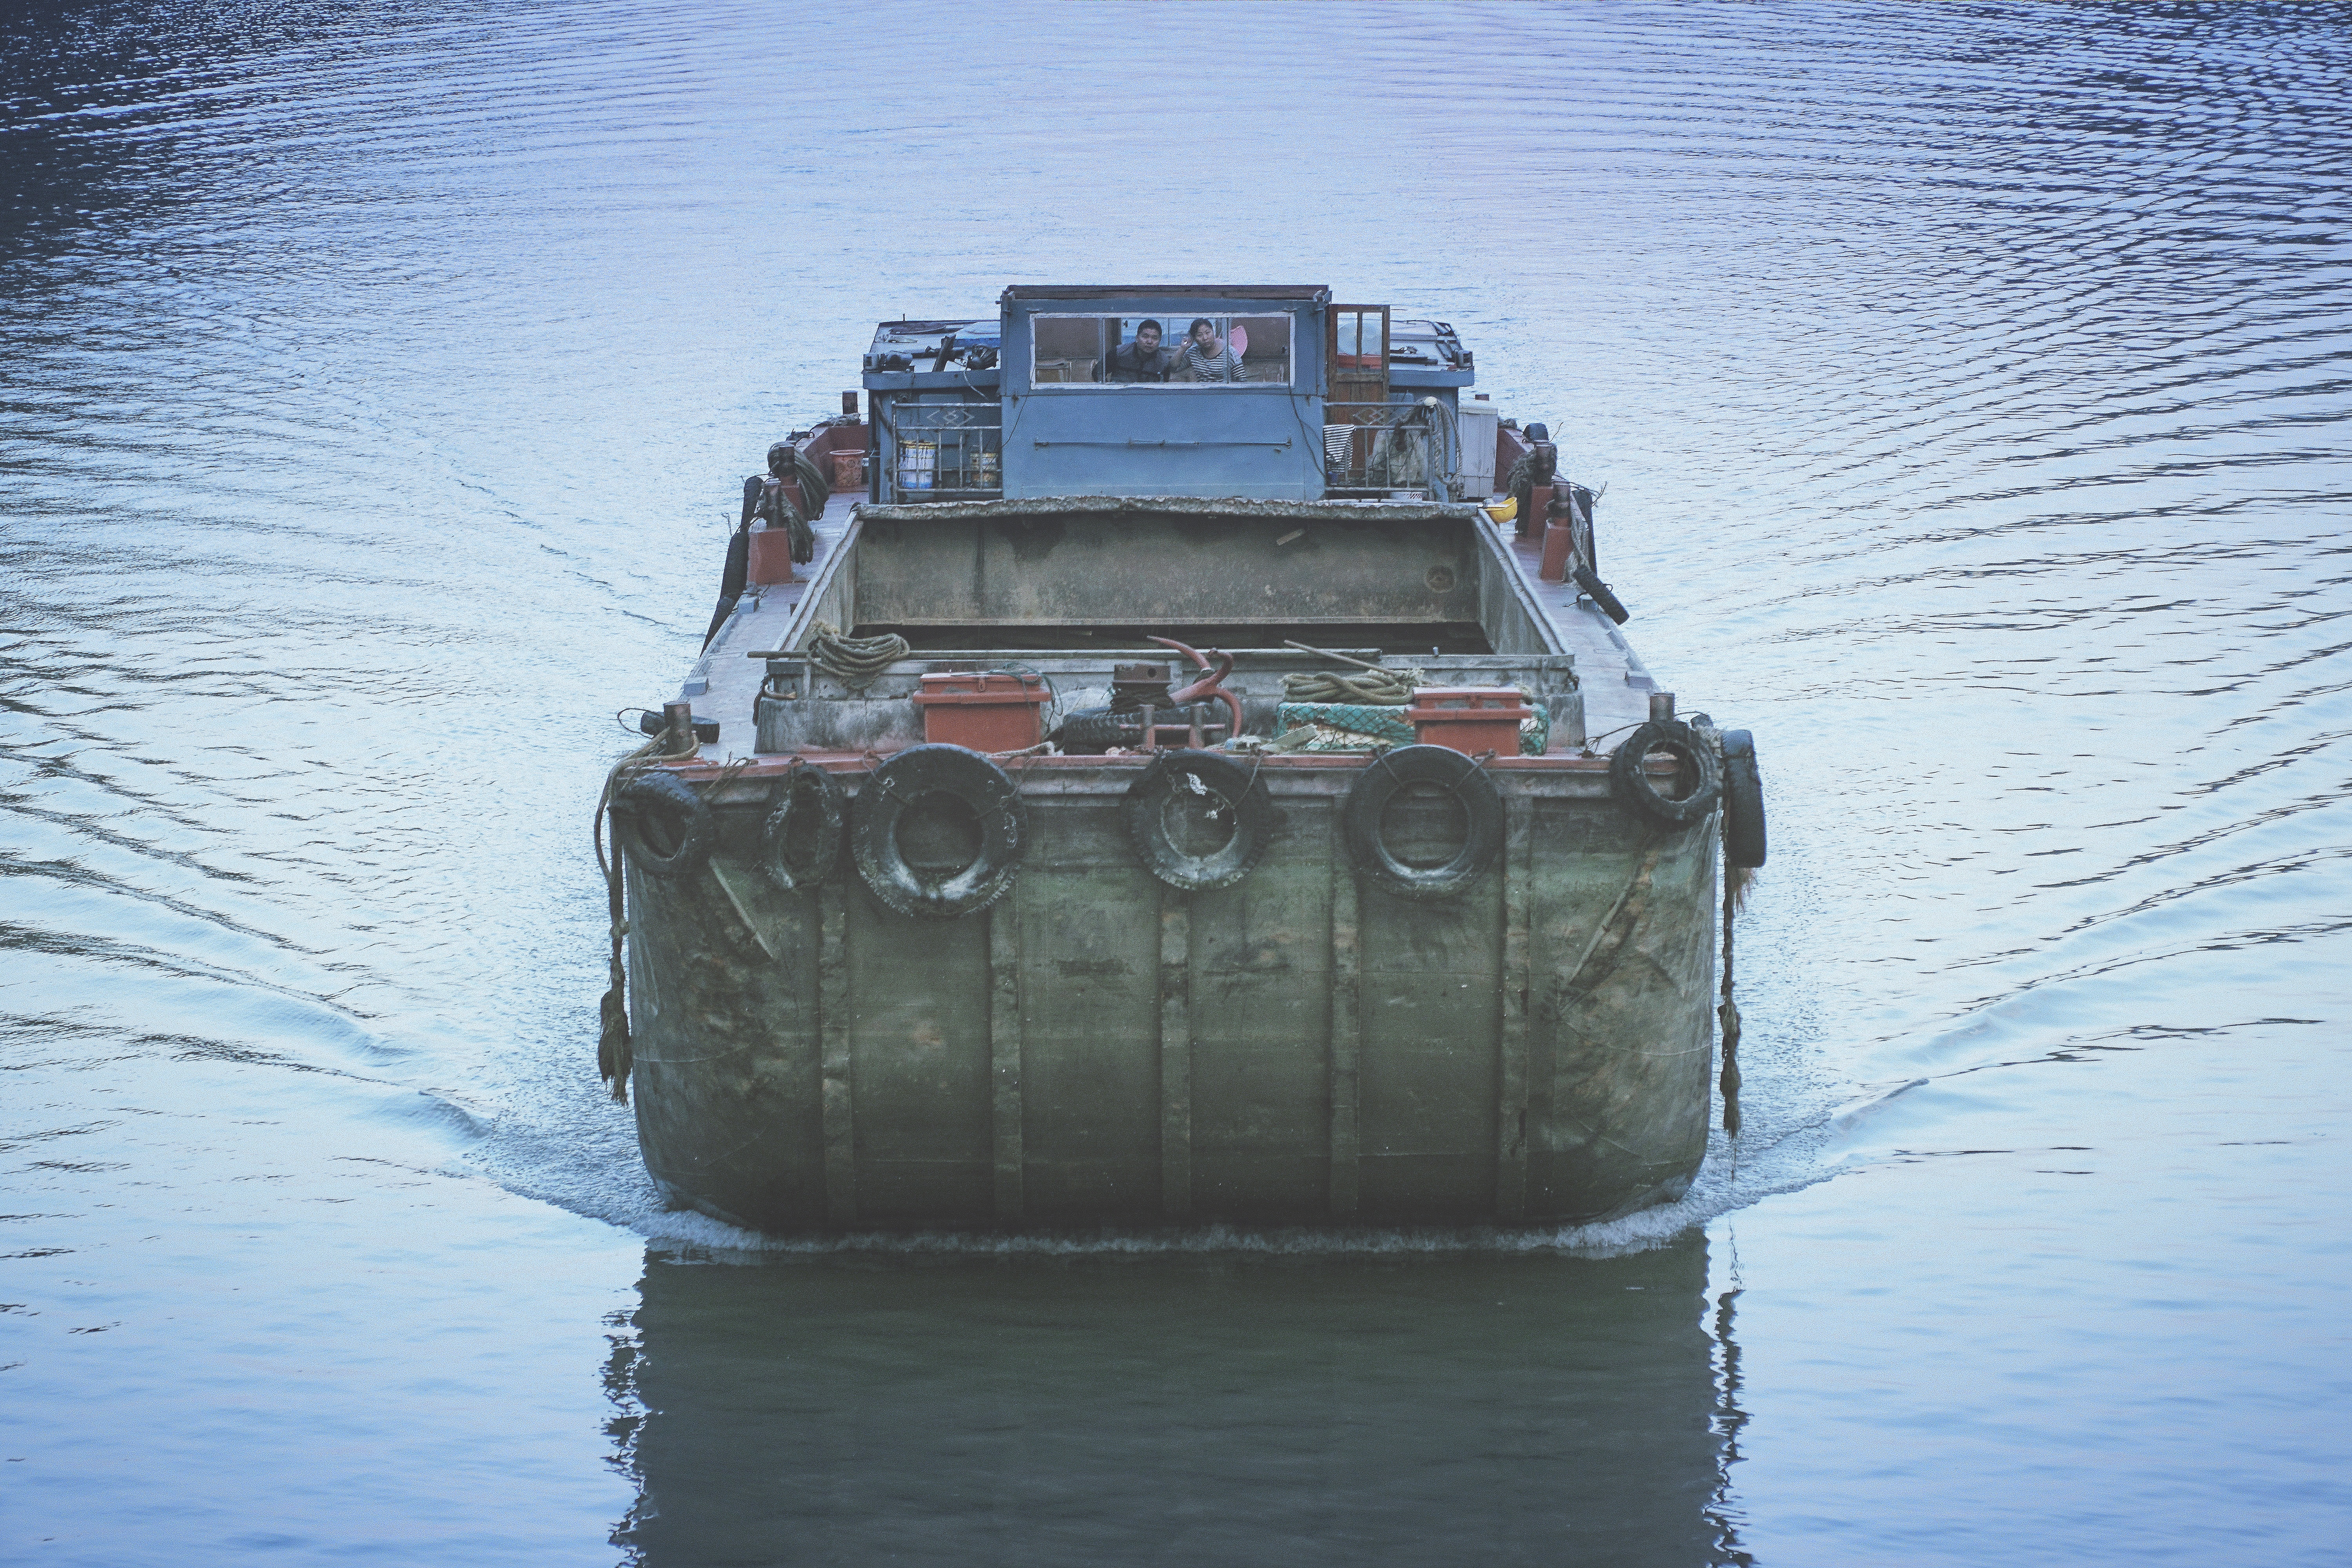
boat, ship, vehicle, cargo ship, waterway, ferry, channel, tugboat, watercraft, barge